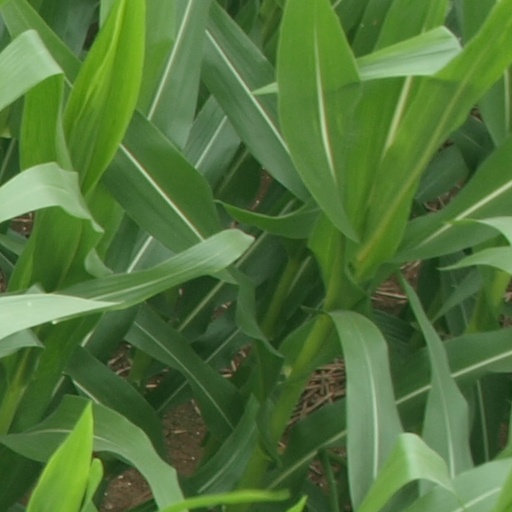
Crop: maize; corn